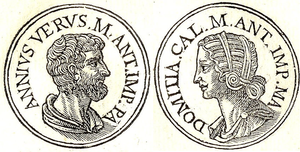
Les parents de Marc Aurèle
Marcus Annius Verus est un sénateur romain du IIᵉ siècle de rang prétorien. Il est le fils de Marcus Annius Verus, le beau-frère de l’empereur Antonin le Pieux et le père de Marc Aurèle, né de son mariage avec Domitia Lucilla Minor.
Marc Aurèle est un empereur, philosophe et écrivain romain né le 26 avril 121 à Rome et mort le 17 mars 180 à Sirmione selon Tertullien ou à Vindobona. Sur les instructions de l'empereur Hadrien, il est adopté en 138 par son futur beau-père et oncle Antonin le Pieux qui le nomme héritier du trône impérial.
Domitia Lucilla Minor, connue parfois sous le nom de Lucilla ou Domitia Calvilla, est une personnalité féminine romaine du IIᵉ siècle. Elle est la fille de Publius Calvisius Ruso Tullus et de Domitia Lucilla Maior, ce qui fait d'elle une des plus riches héritières sous le règne d'Hadrien. De son union avec Marcus Annius Verus, elle est la mère de Marc Aurèle.